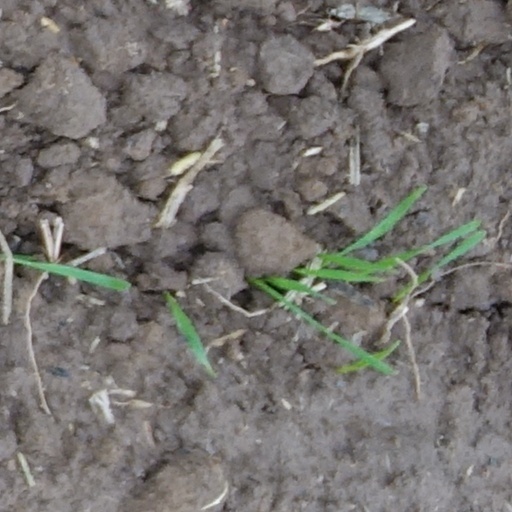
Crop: wheat